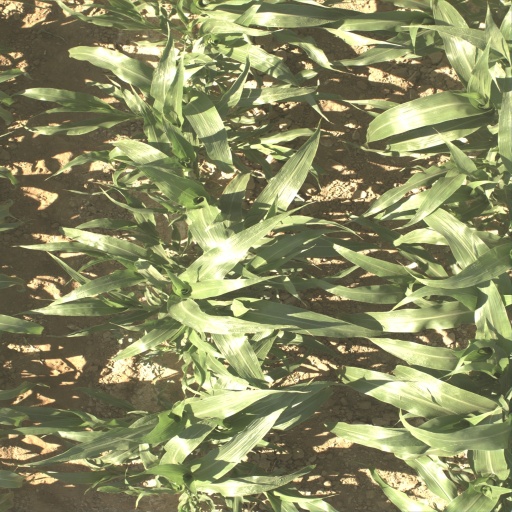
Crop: sorghum